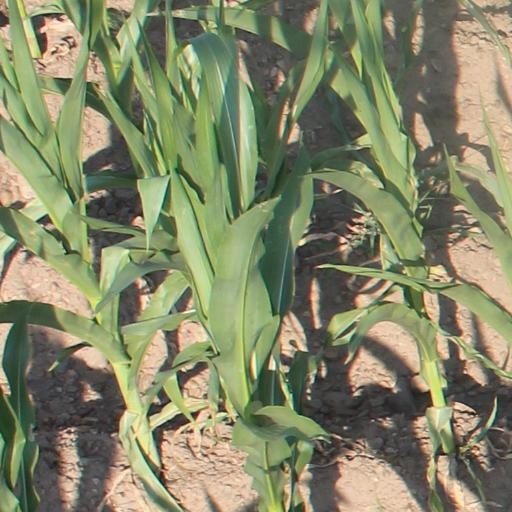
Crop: maize; corn